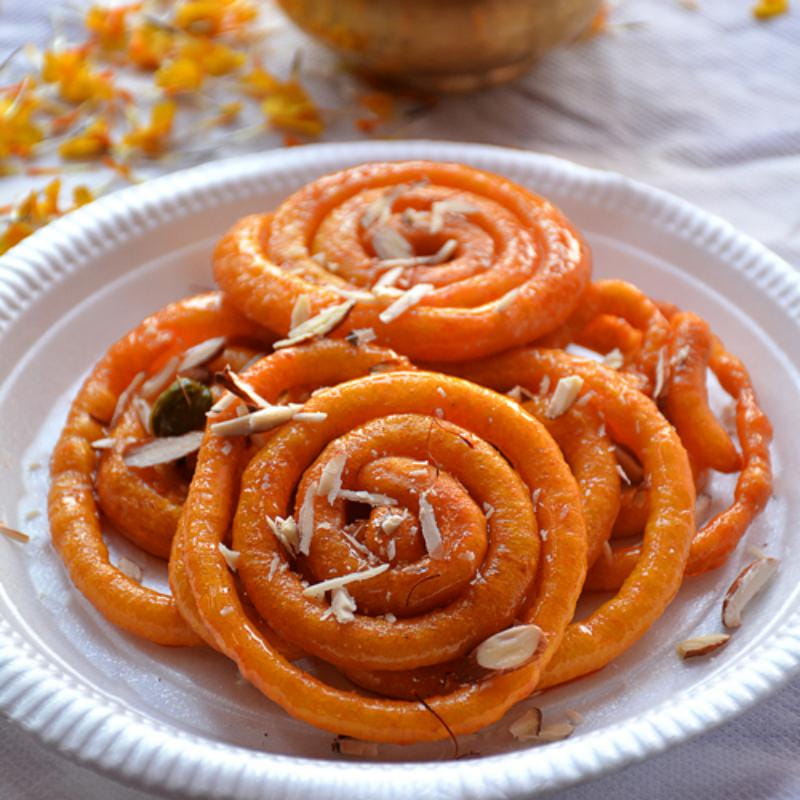
Dish: jalebi